Tandang Sora National Shrine

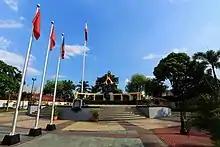

The Tandang Sora National Shrine is a national monument and memorial park in Quezon City, Philippines. It is dedicated to Filipino revolutionary and centenarian, Melchora Aquino who is also known as "Tandang Sora".